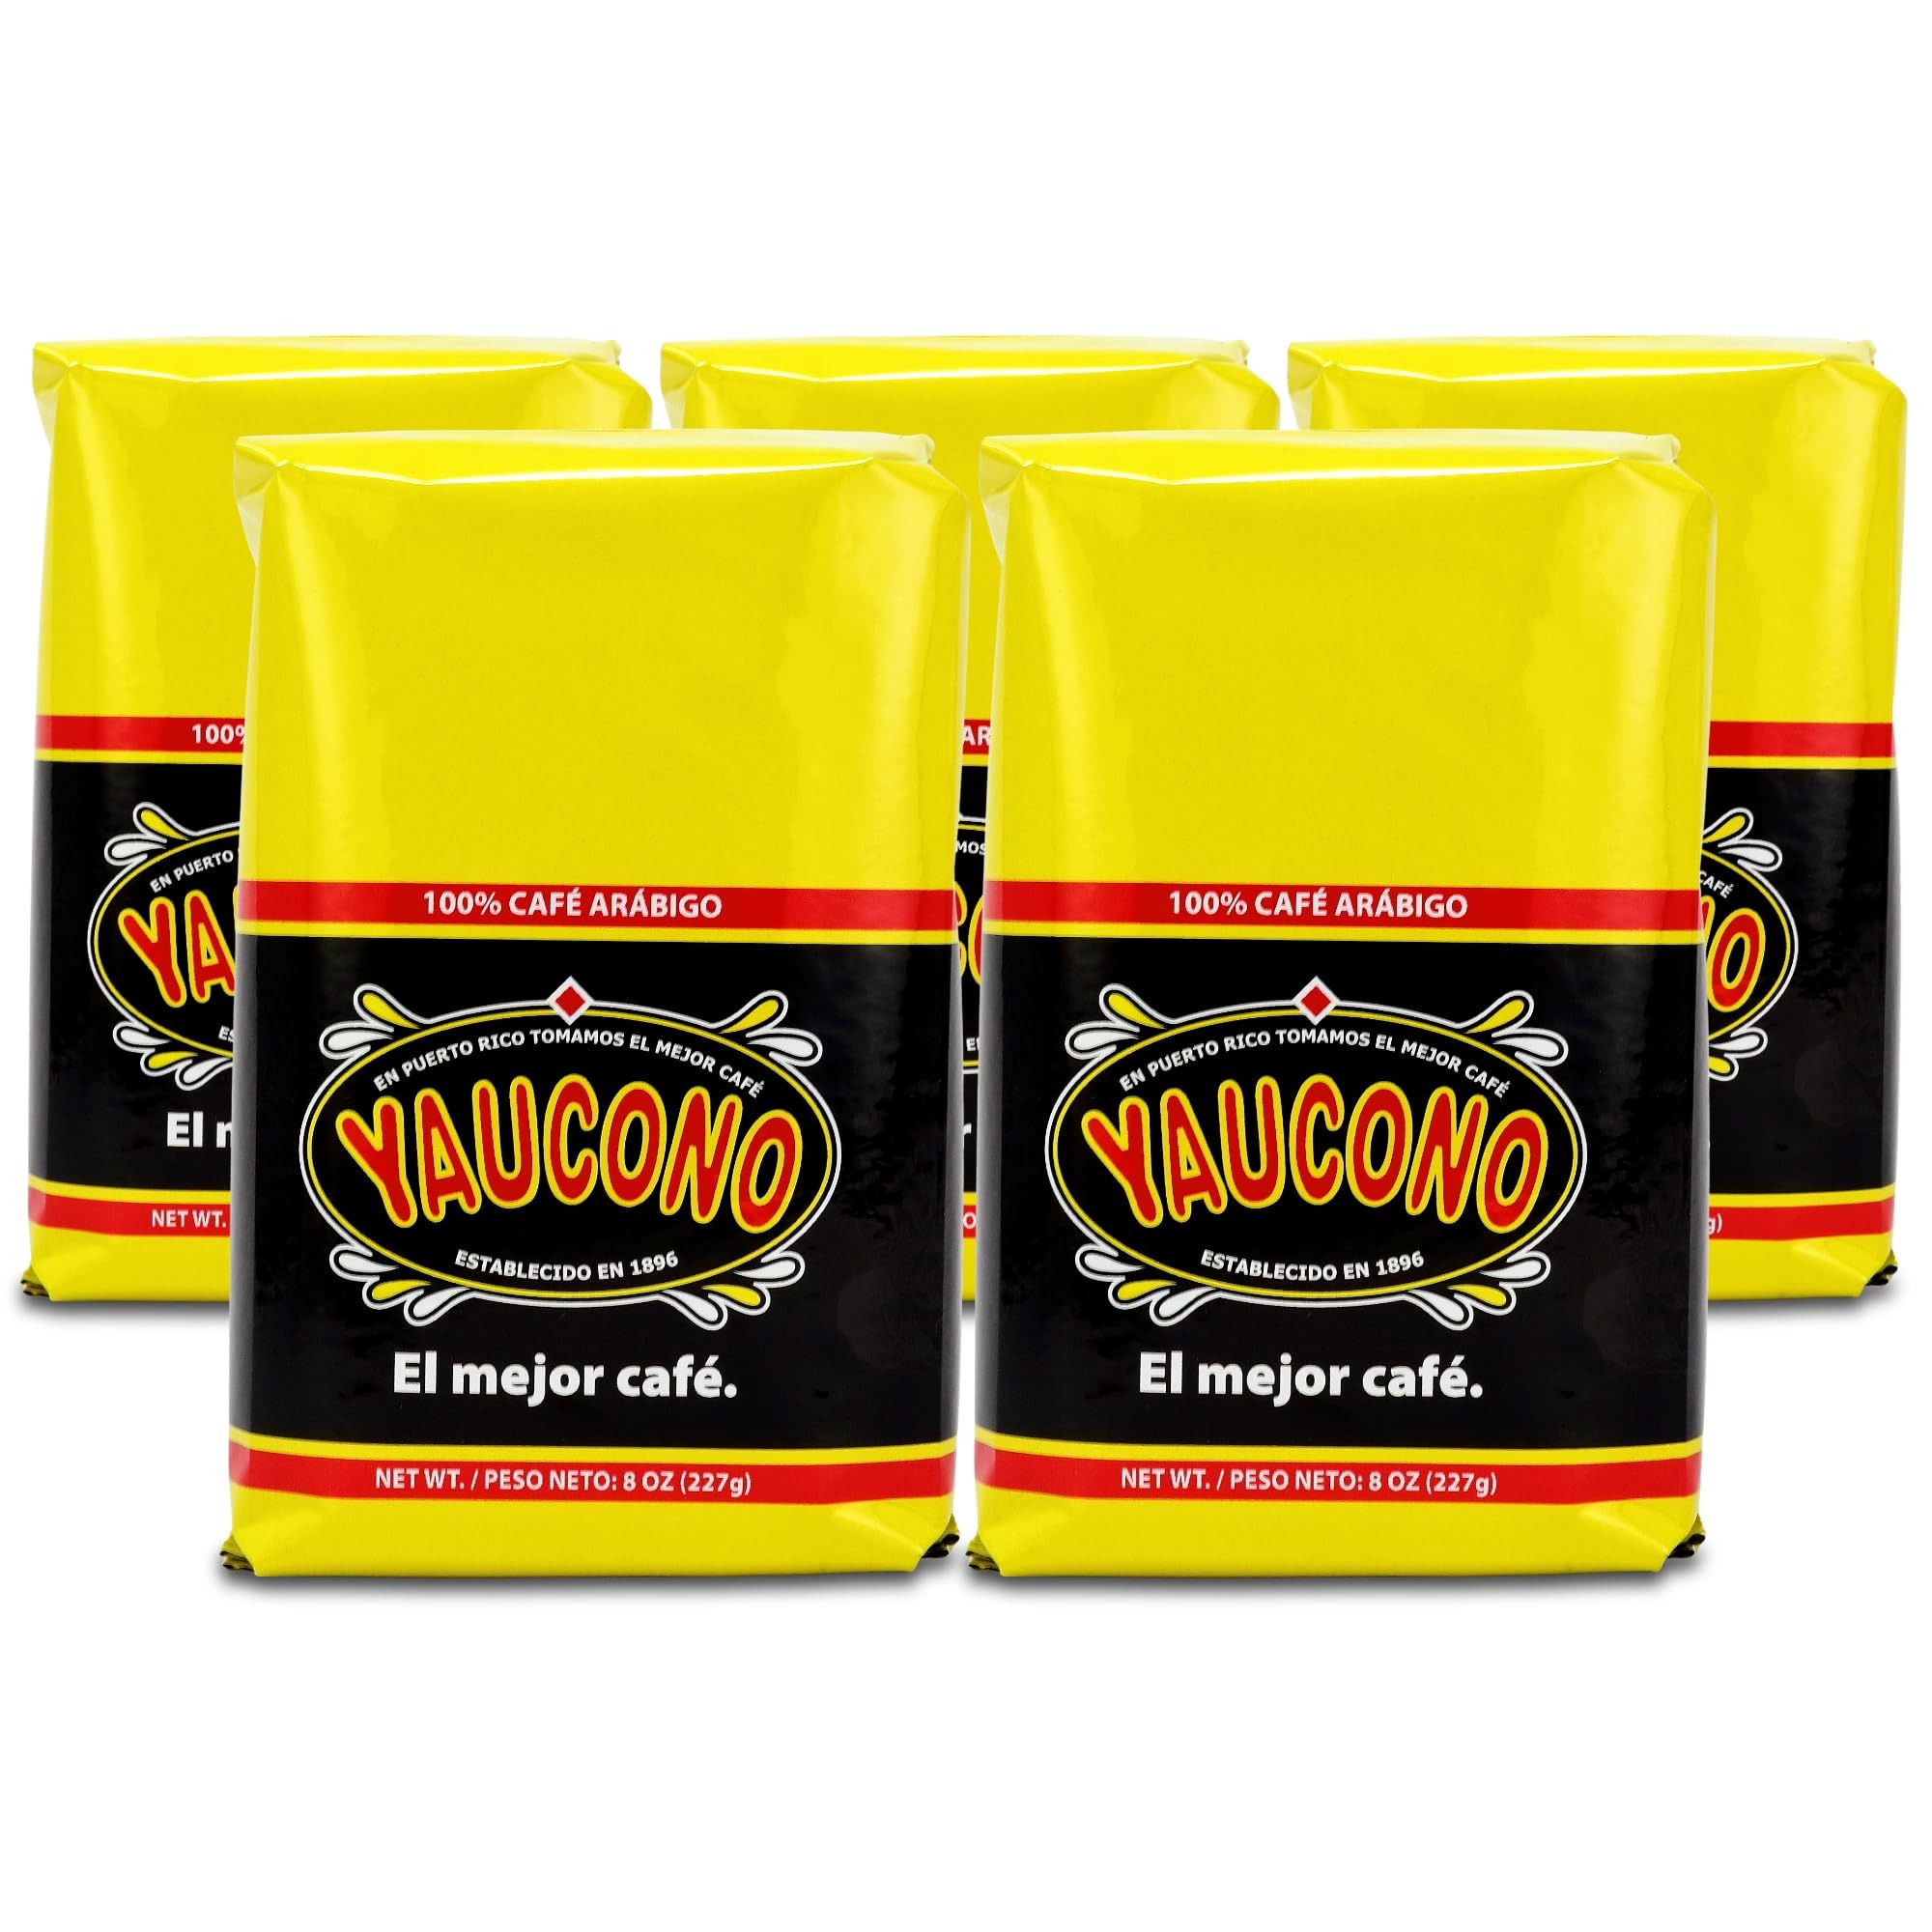
Item Name: Yaucono Ground Coffee Bagged, 8 Ounce (Pack of 5)
Bullet Point 1: Five 8 oz bags of Yaucono ground coffee (64 ounces total)
Bullet Point 2: Tasting profile: Medium-tasting roast mixed with prime coffee. Smooth, rich and well balanced
Bullet Point 3: Hand picked beans toasted perfectly and processed to an ultra fine grind giving exquisite taste
Bullet Point 4: The number 1 coffee choice for most Puerto Rican households for decades
Bullet Point 5: Por el gustito yo lo se, Yaucono es el mejor cafe (One taste and you will know, the best coffee is Yaucono)
Product Description: <b>ABOUT THE COFFEE</b><br><br><b>Tasting Profile: </b>It has the perfect medium-tasting roast mixed with prime coffee. Balanced flavors; smooth and balanced. Its careful preparation and taste has made it the favorite for generations. Available in regular, decaf, instant and espresso.<br><br>Yaucono is an iconic brand which represents both our coffee culture and tradition. For decades it has been the number #1 coffee of choice for most Puerto Rican households. Smooth and balanced, Yaucono's hand picked beans are toasted to a perfect roast and processed to an ultra fine grind resulting in its exquisite taste.<br><br><b>ABOUT THE BRAND</b><br><br>Since the peninsular Miguel Ruiz arrived in Puerto Rico in 1896 the history of Yaucono was being written. It is a story with its difficulties and its threads of glory. After a decline in exports and an increase in the production costs, by 1910 Puerto Rican coffee had regained most of its traditional European markets. It was then when Don Miguel brought his nephew Tiburcio Jiménez from Spain to work with him at the rudimentary roasting he established in Miramar, in the capital city of San Juan.<br>From then on, Yaucono grew to be an iconic brand; one which represents our coffee culture and tradition. This is the coffee that has been in every Puerto Rican household, and continues to be preferred by customers. This is why Don Quique used to sing, and we all still sing: “¡Por el gustito yo lo sé, Yaucono es el mejor café!” (One taste and you will know, the best coffee is Yaucono!)
Value: 40.0
Unit: Ounce

Price: 32.49